Hinodechō Station

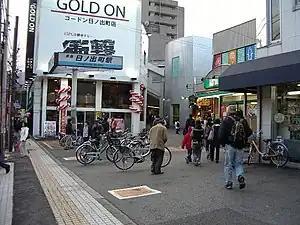
Hinodechō Station

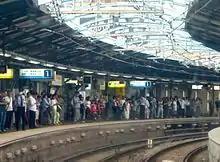
Station platform with a lot of people, June 2015

Hinodechō Station is served by the Keikyū Main Line and is located 24.8 kilometers from the terminus of the line at Shinagawa Station in Tokyo.